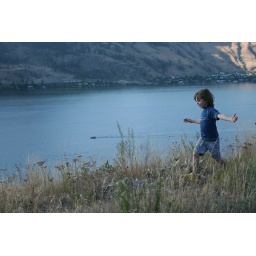
running on a hill over Kootenay lake